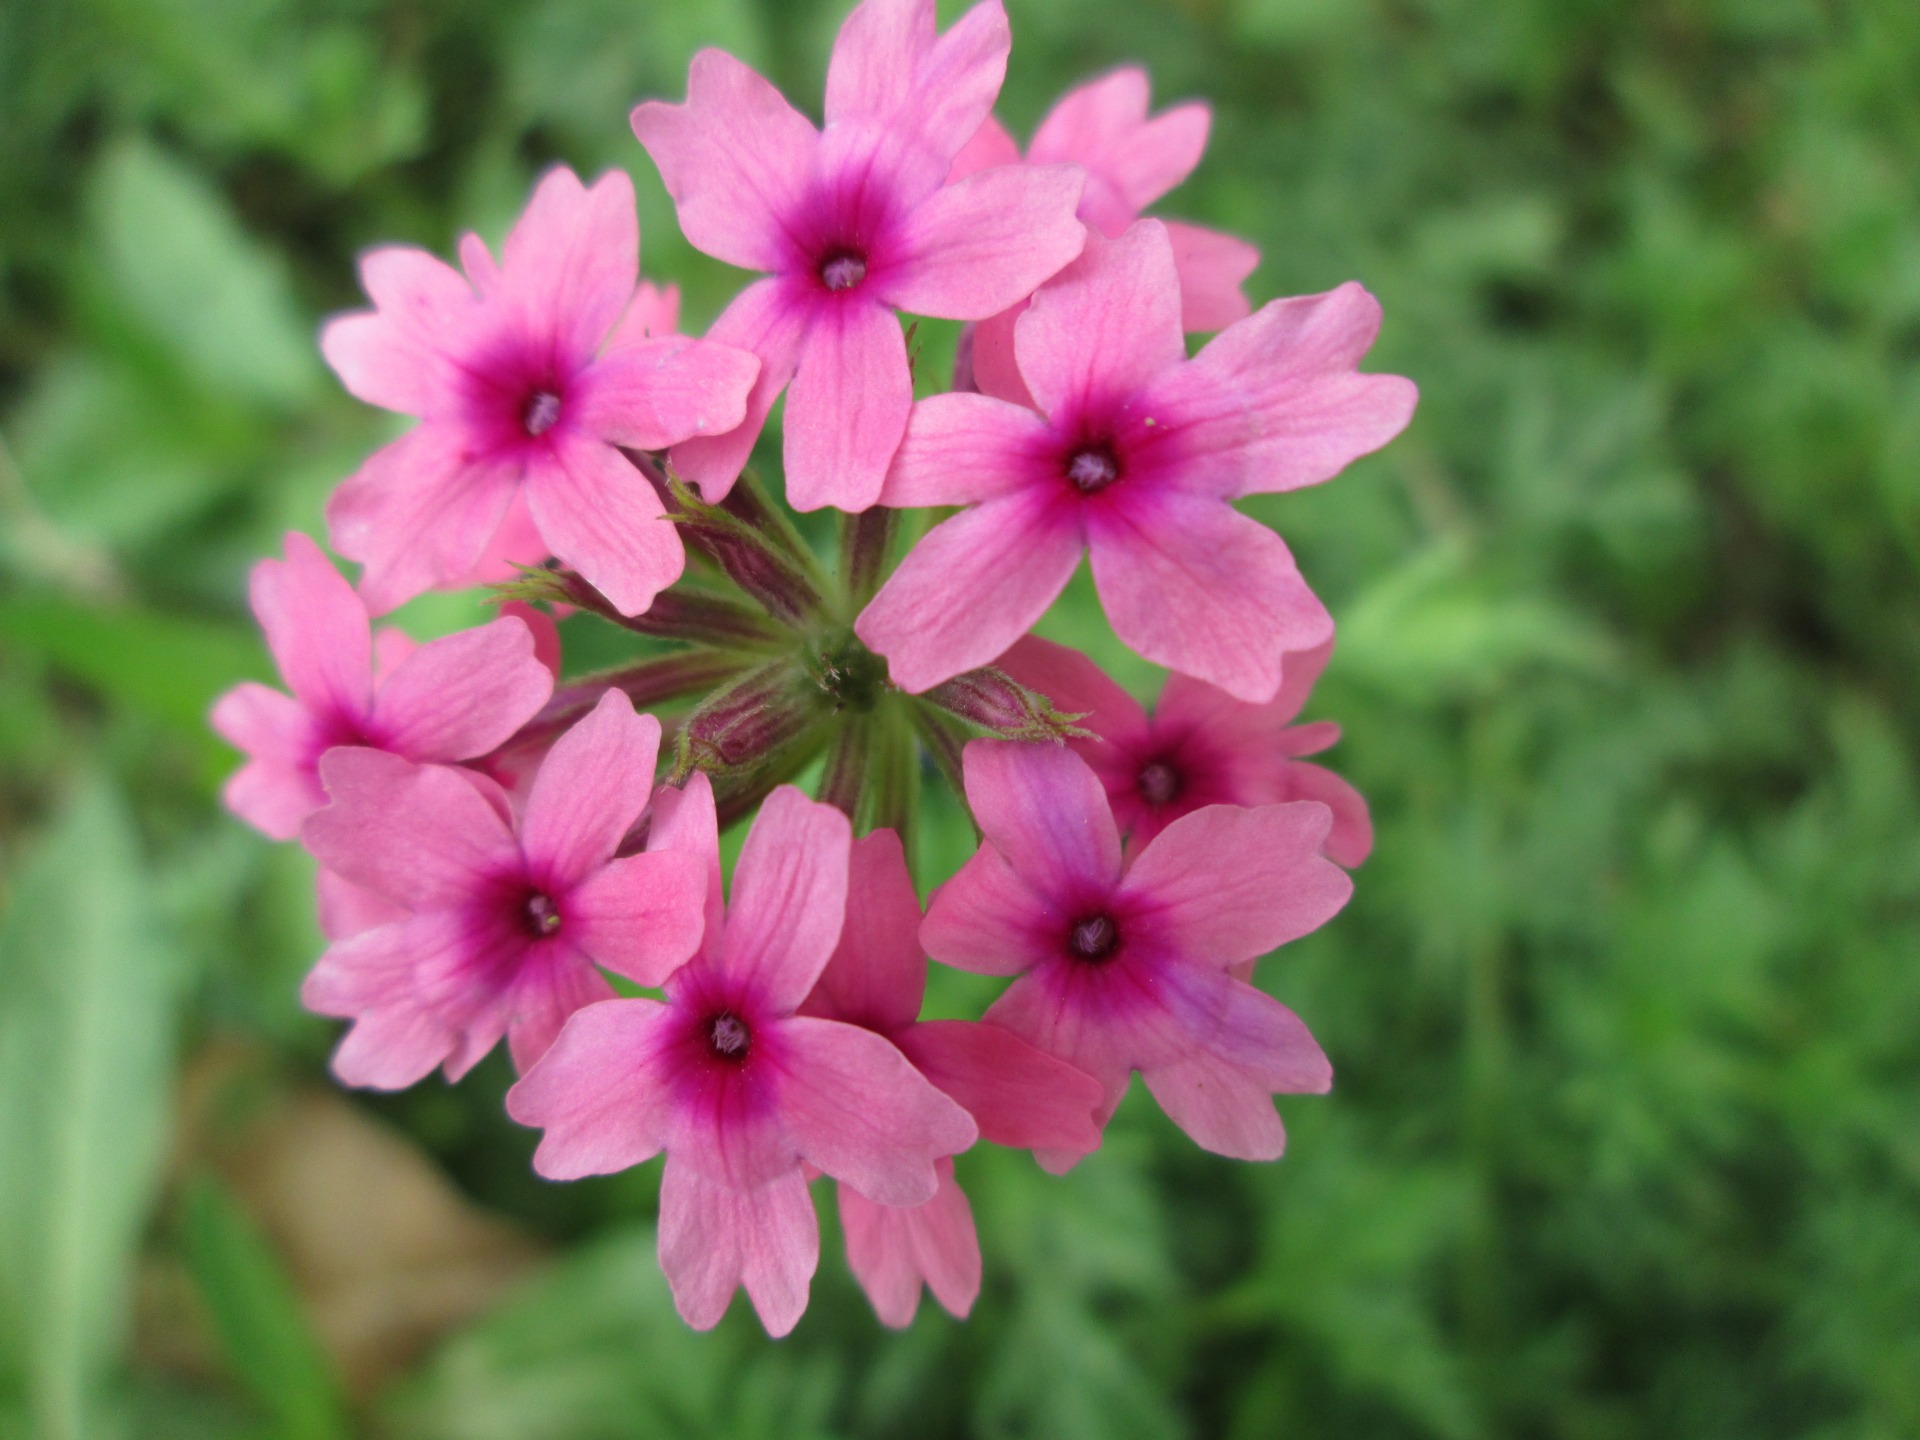
plant, flower, petal, herb, park, botany, garden, pink, flora, wildflower, flowering plant, verbena, verbena family, annual plant, land plant, dame's rocket